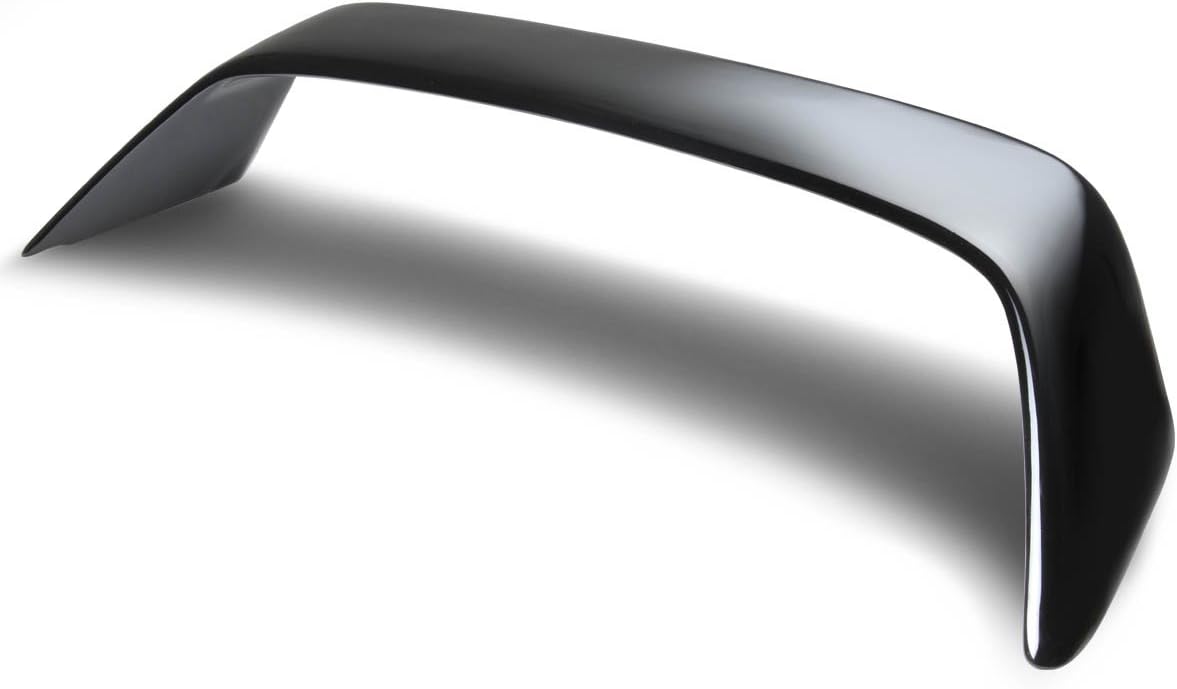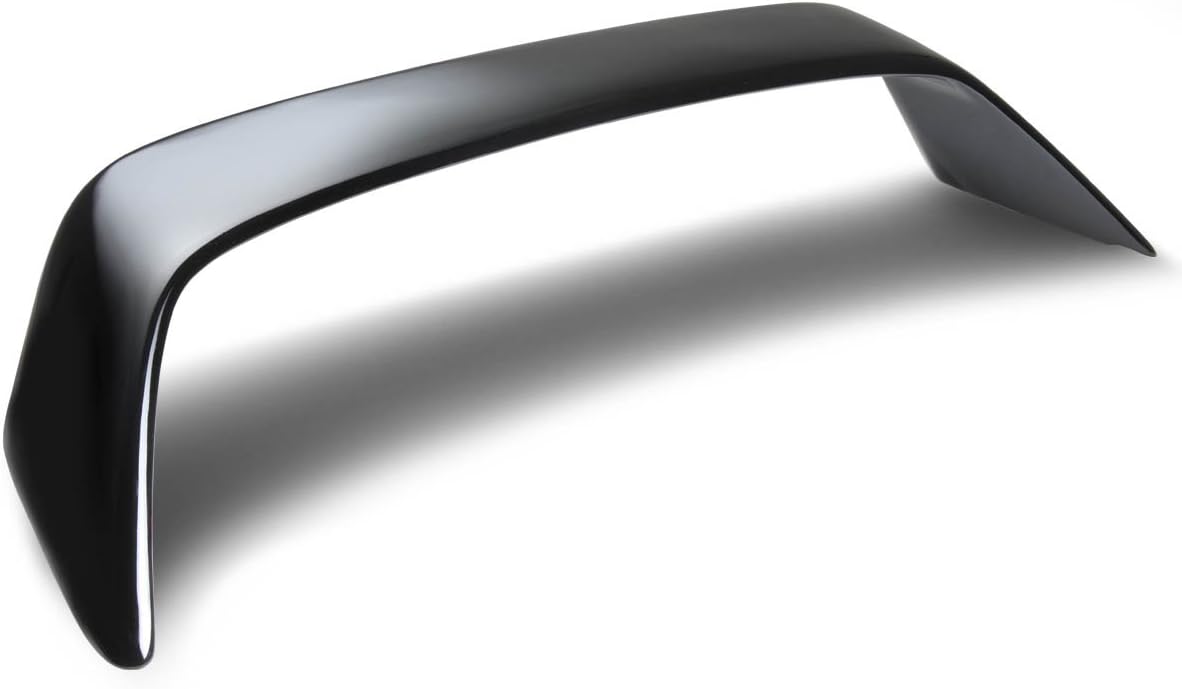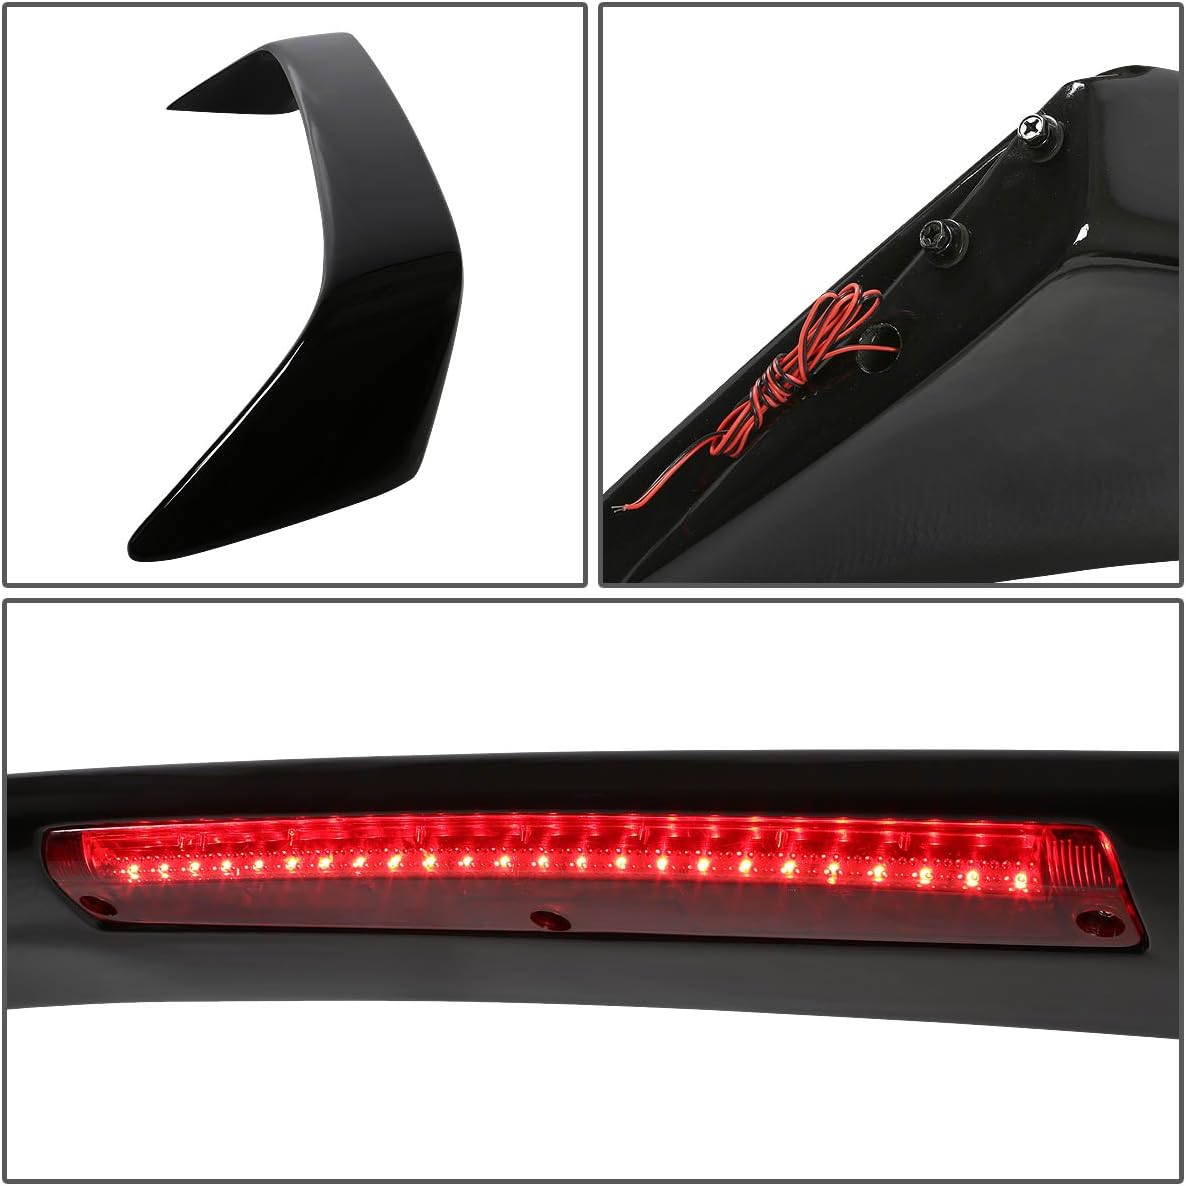
Type-R Fiber Glass Sport Spoiler Wing with LED Brake Light Compatible with Acura Integra Hatchback 94-01, Black
Category: Automotive
One of the simplest modification on the exterior of a vehicle, which gives it a completely different sports look is the rear trunk spoilers / wings. Not only spoilers mean for great appearances, they also help with the aerodynamics of a car by lowering drag, or helping on putting more downforce on the car, maximizing its contact with the ground for maximum traction and grip to increase stability.Package Included:1 x Spoiler with LED brake lightThis product is compatible with:Compatible with 94-01 Acura Integra 3-Door
Features: ▶️ Compatible with 94-01 Acura Integra Hatchback Models ONLY | ▶️ Overall Dimension: 50" x 13" x 9" / Base Width: 11" | ▶️ Preassembled Bolt-On Design (Drilling Required) | ▶️ Improves the Exterior Appearance of Vehicle | ▶️ Enhances Aerodynamics by Increasing Downforce